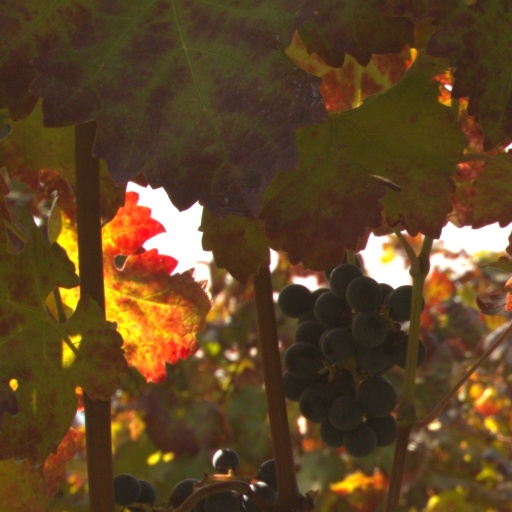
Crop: grape